Warminster

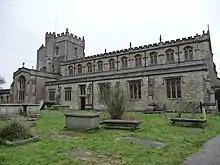
The Minster Church of St Denys

The main settlement at Warminster dates back to the Anglo-Saxon period, although there is evidence of pre-historic settlements in the area, especially at the nearby Iron Age hill forts: Battlesbury Camp, Scratchbury Camp and Cley Hill. Two Roman villas have been discovered in the area, as have caches of Roman coins.